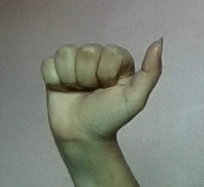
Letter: dhad